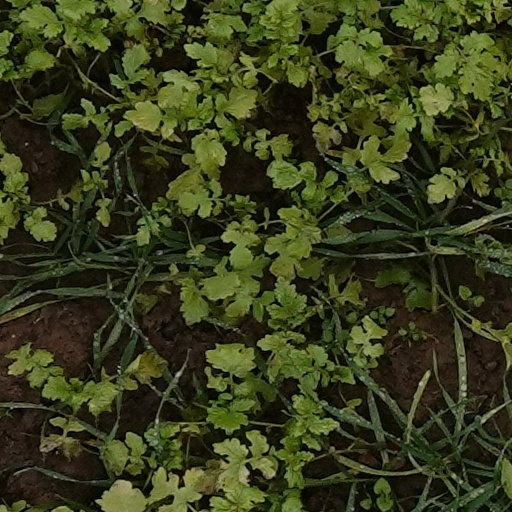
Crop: wheat